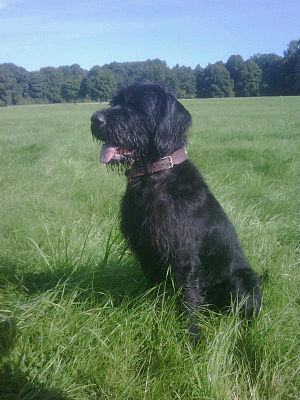
Le pudelpointer est une race de chien originaire d'Allemagne. Issu d'un croisement entre caniche et pointer anglais, le pudelpointer est un chien de chasse polyvalent, au poil dur de couleur marron, feuille-morte ou noir.